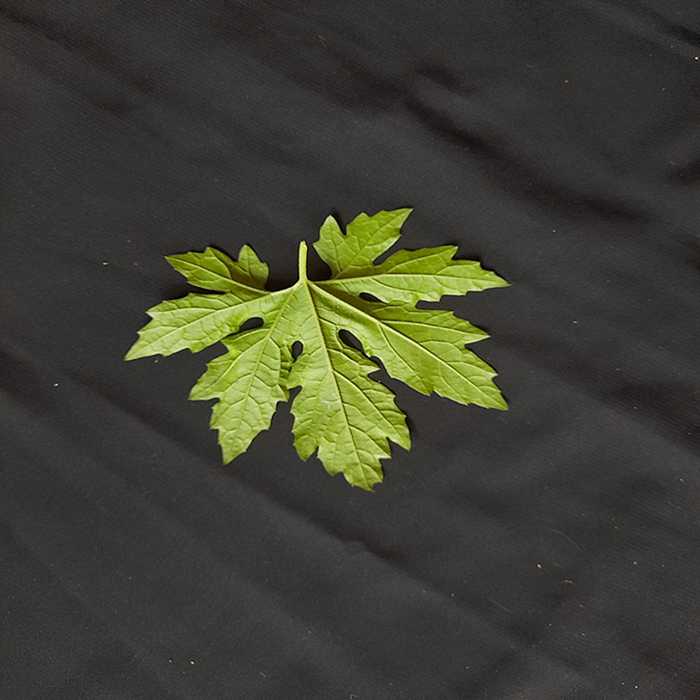
Plant: Bitter Gourd
Label: Fresh leaf